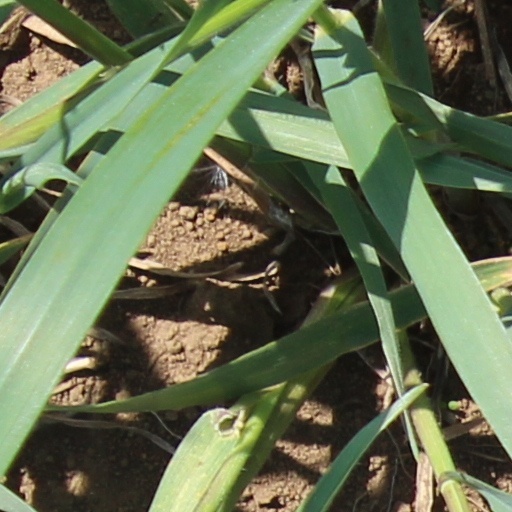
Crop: wheat